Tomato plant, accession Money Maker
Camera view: horizontal (90 deg, fisheye); turntable rotation: 120 degrees
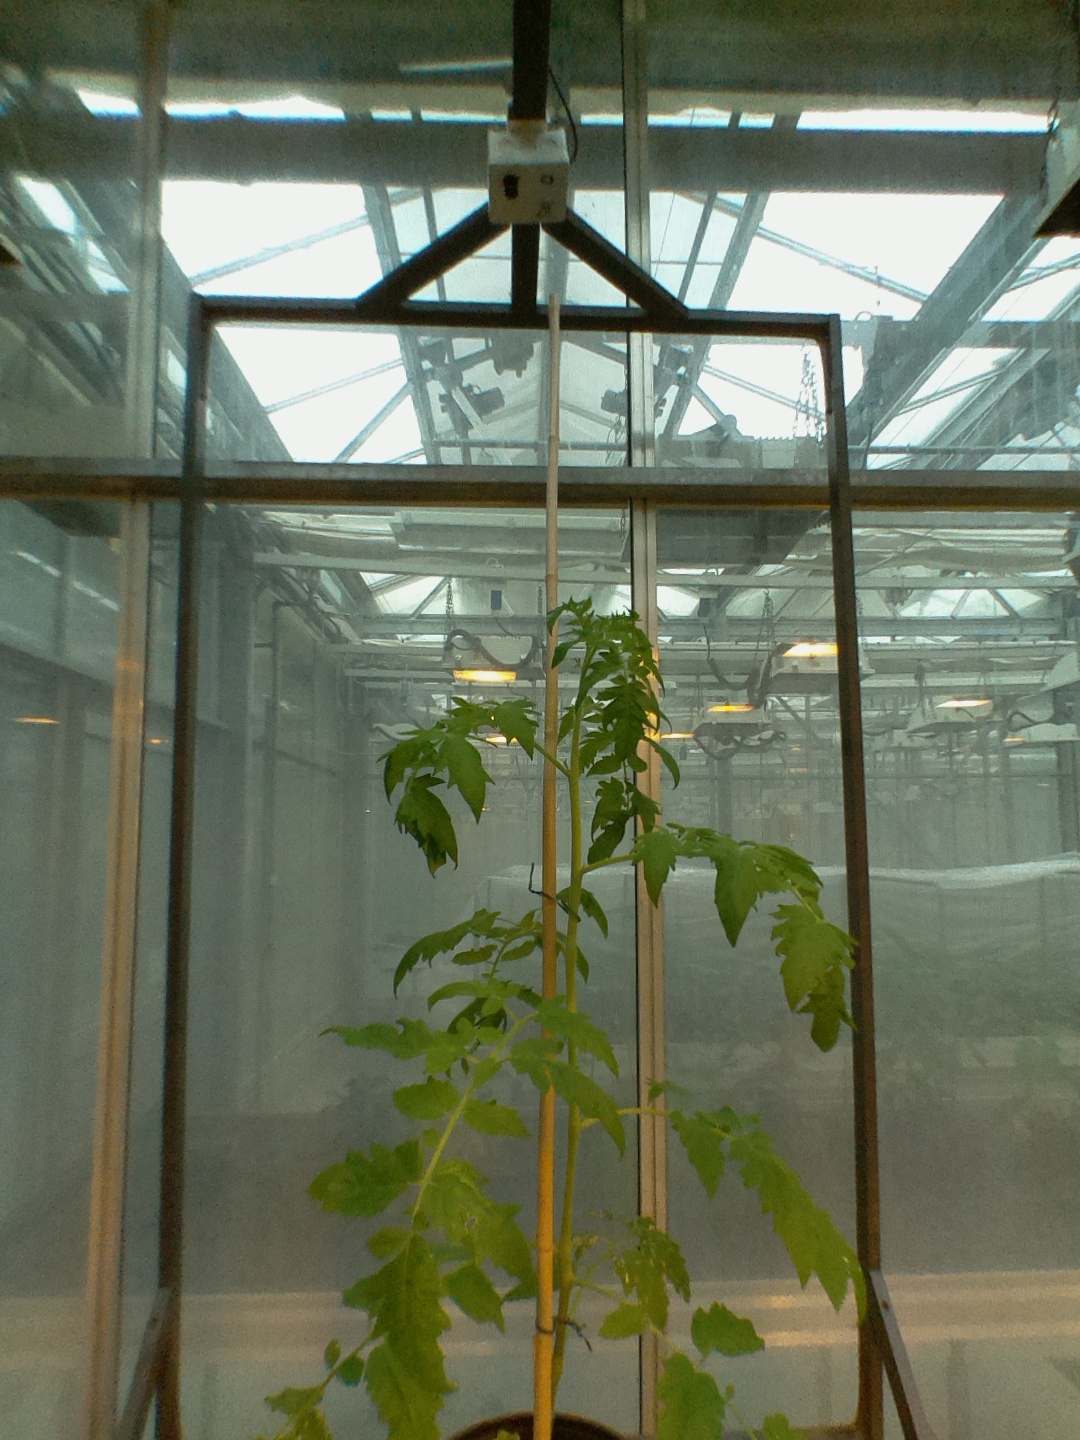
BBCH growth stage 16: 12 of true leaves visible